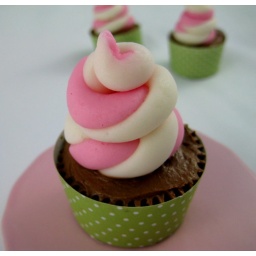
Mini cupcakes topped with marshmallow fondant swirl Christmas trees in pink and white